DSB Class MH

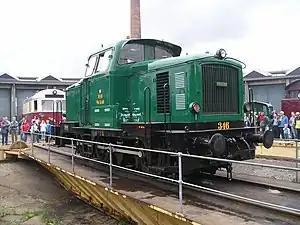
MH 346 at the Danish Railway Museum (2005).

The class MH was a class of diesel-hydraulic locomotives of the Danish State Railways (DSB), built by Danish manufacturer Frichs. A total of 120 units, numbered 301–420, were delivered between 1960 and 1965. They were primarily used for shunting and light freight traffic.